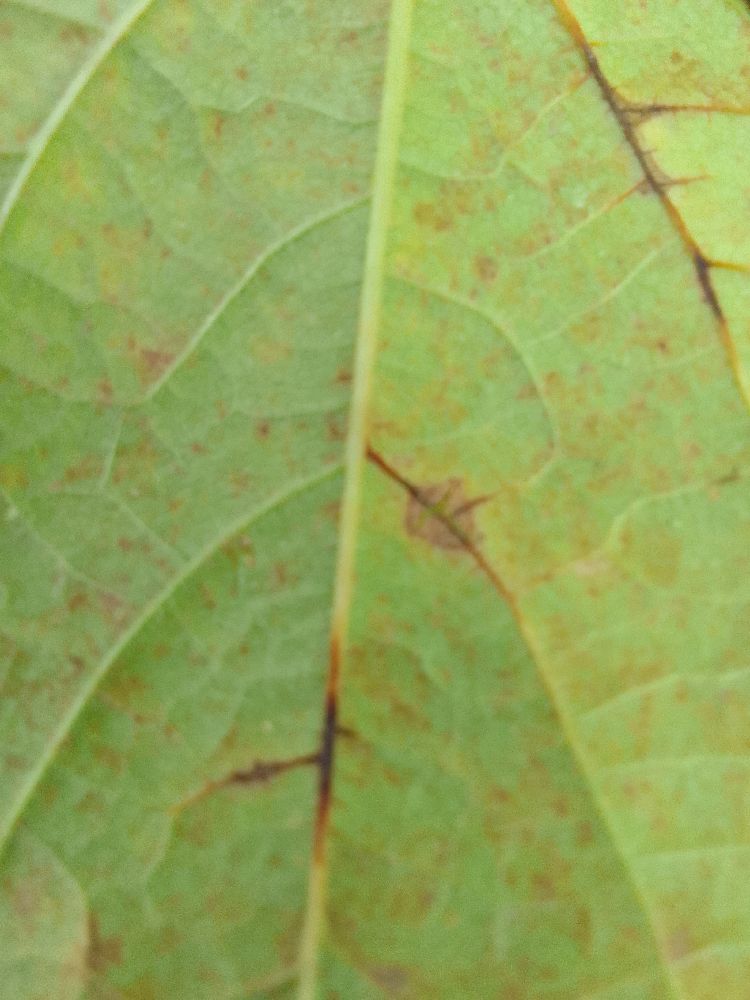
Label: anthracnose